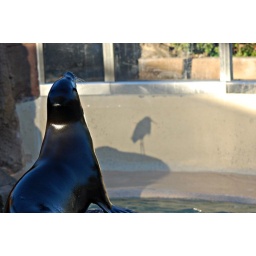
sea lion at sea world with bird shadow in background